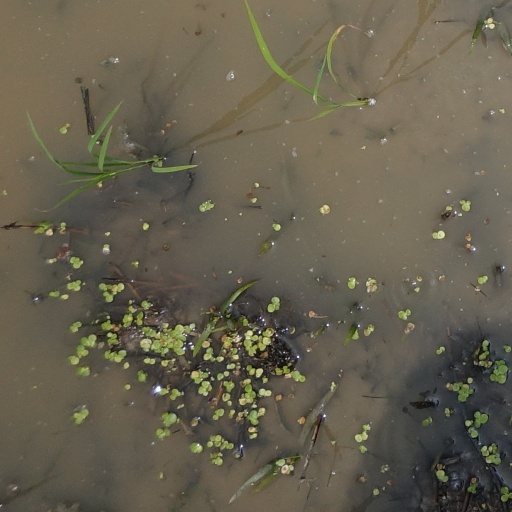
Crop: rice